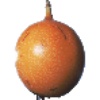
Label: granadilla